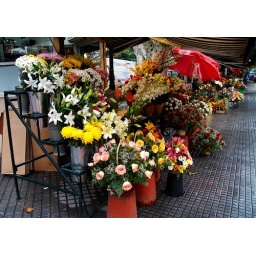
There's a number of flower stalls along the main road in downtown Malaga.